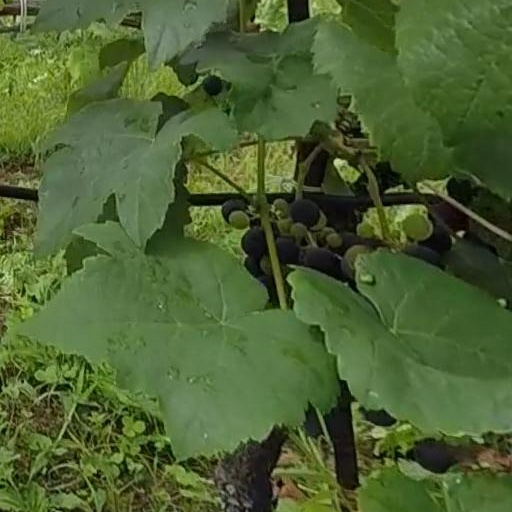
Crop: grape